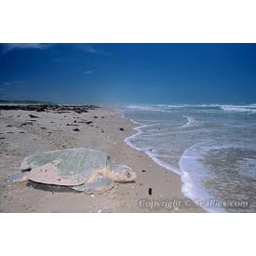
Lying in bed dog in forground  Original Filename: 83815952.jpg